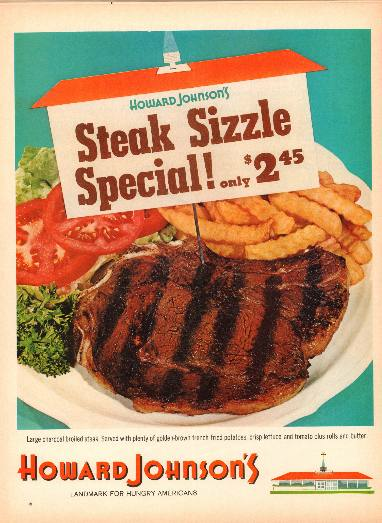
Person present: No